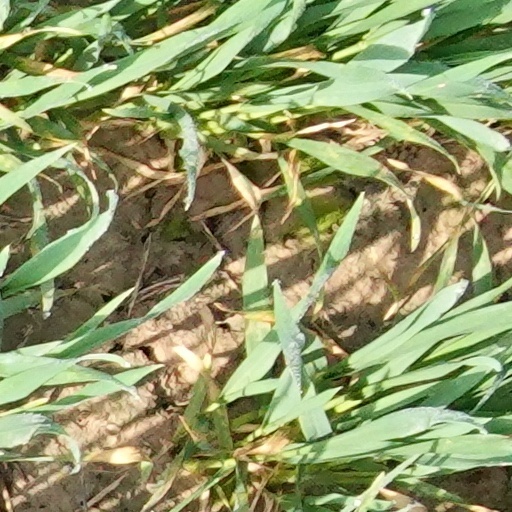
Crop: wheat